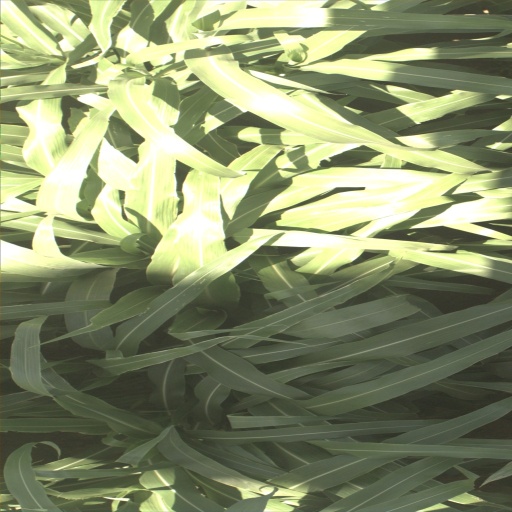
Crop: sorghum